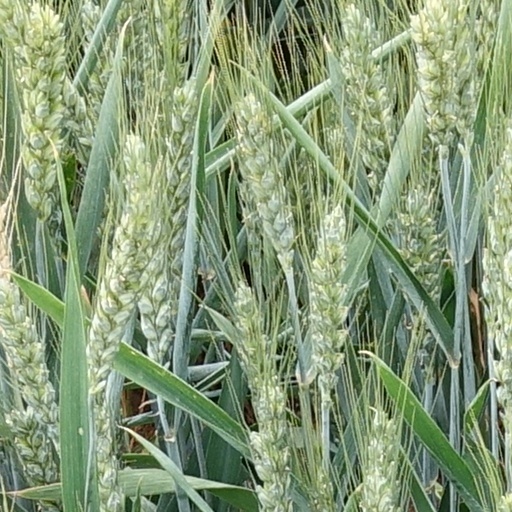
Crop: wheat